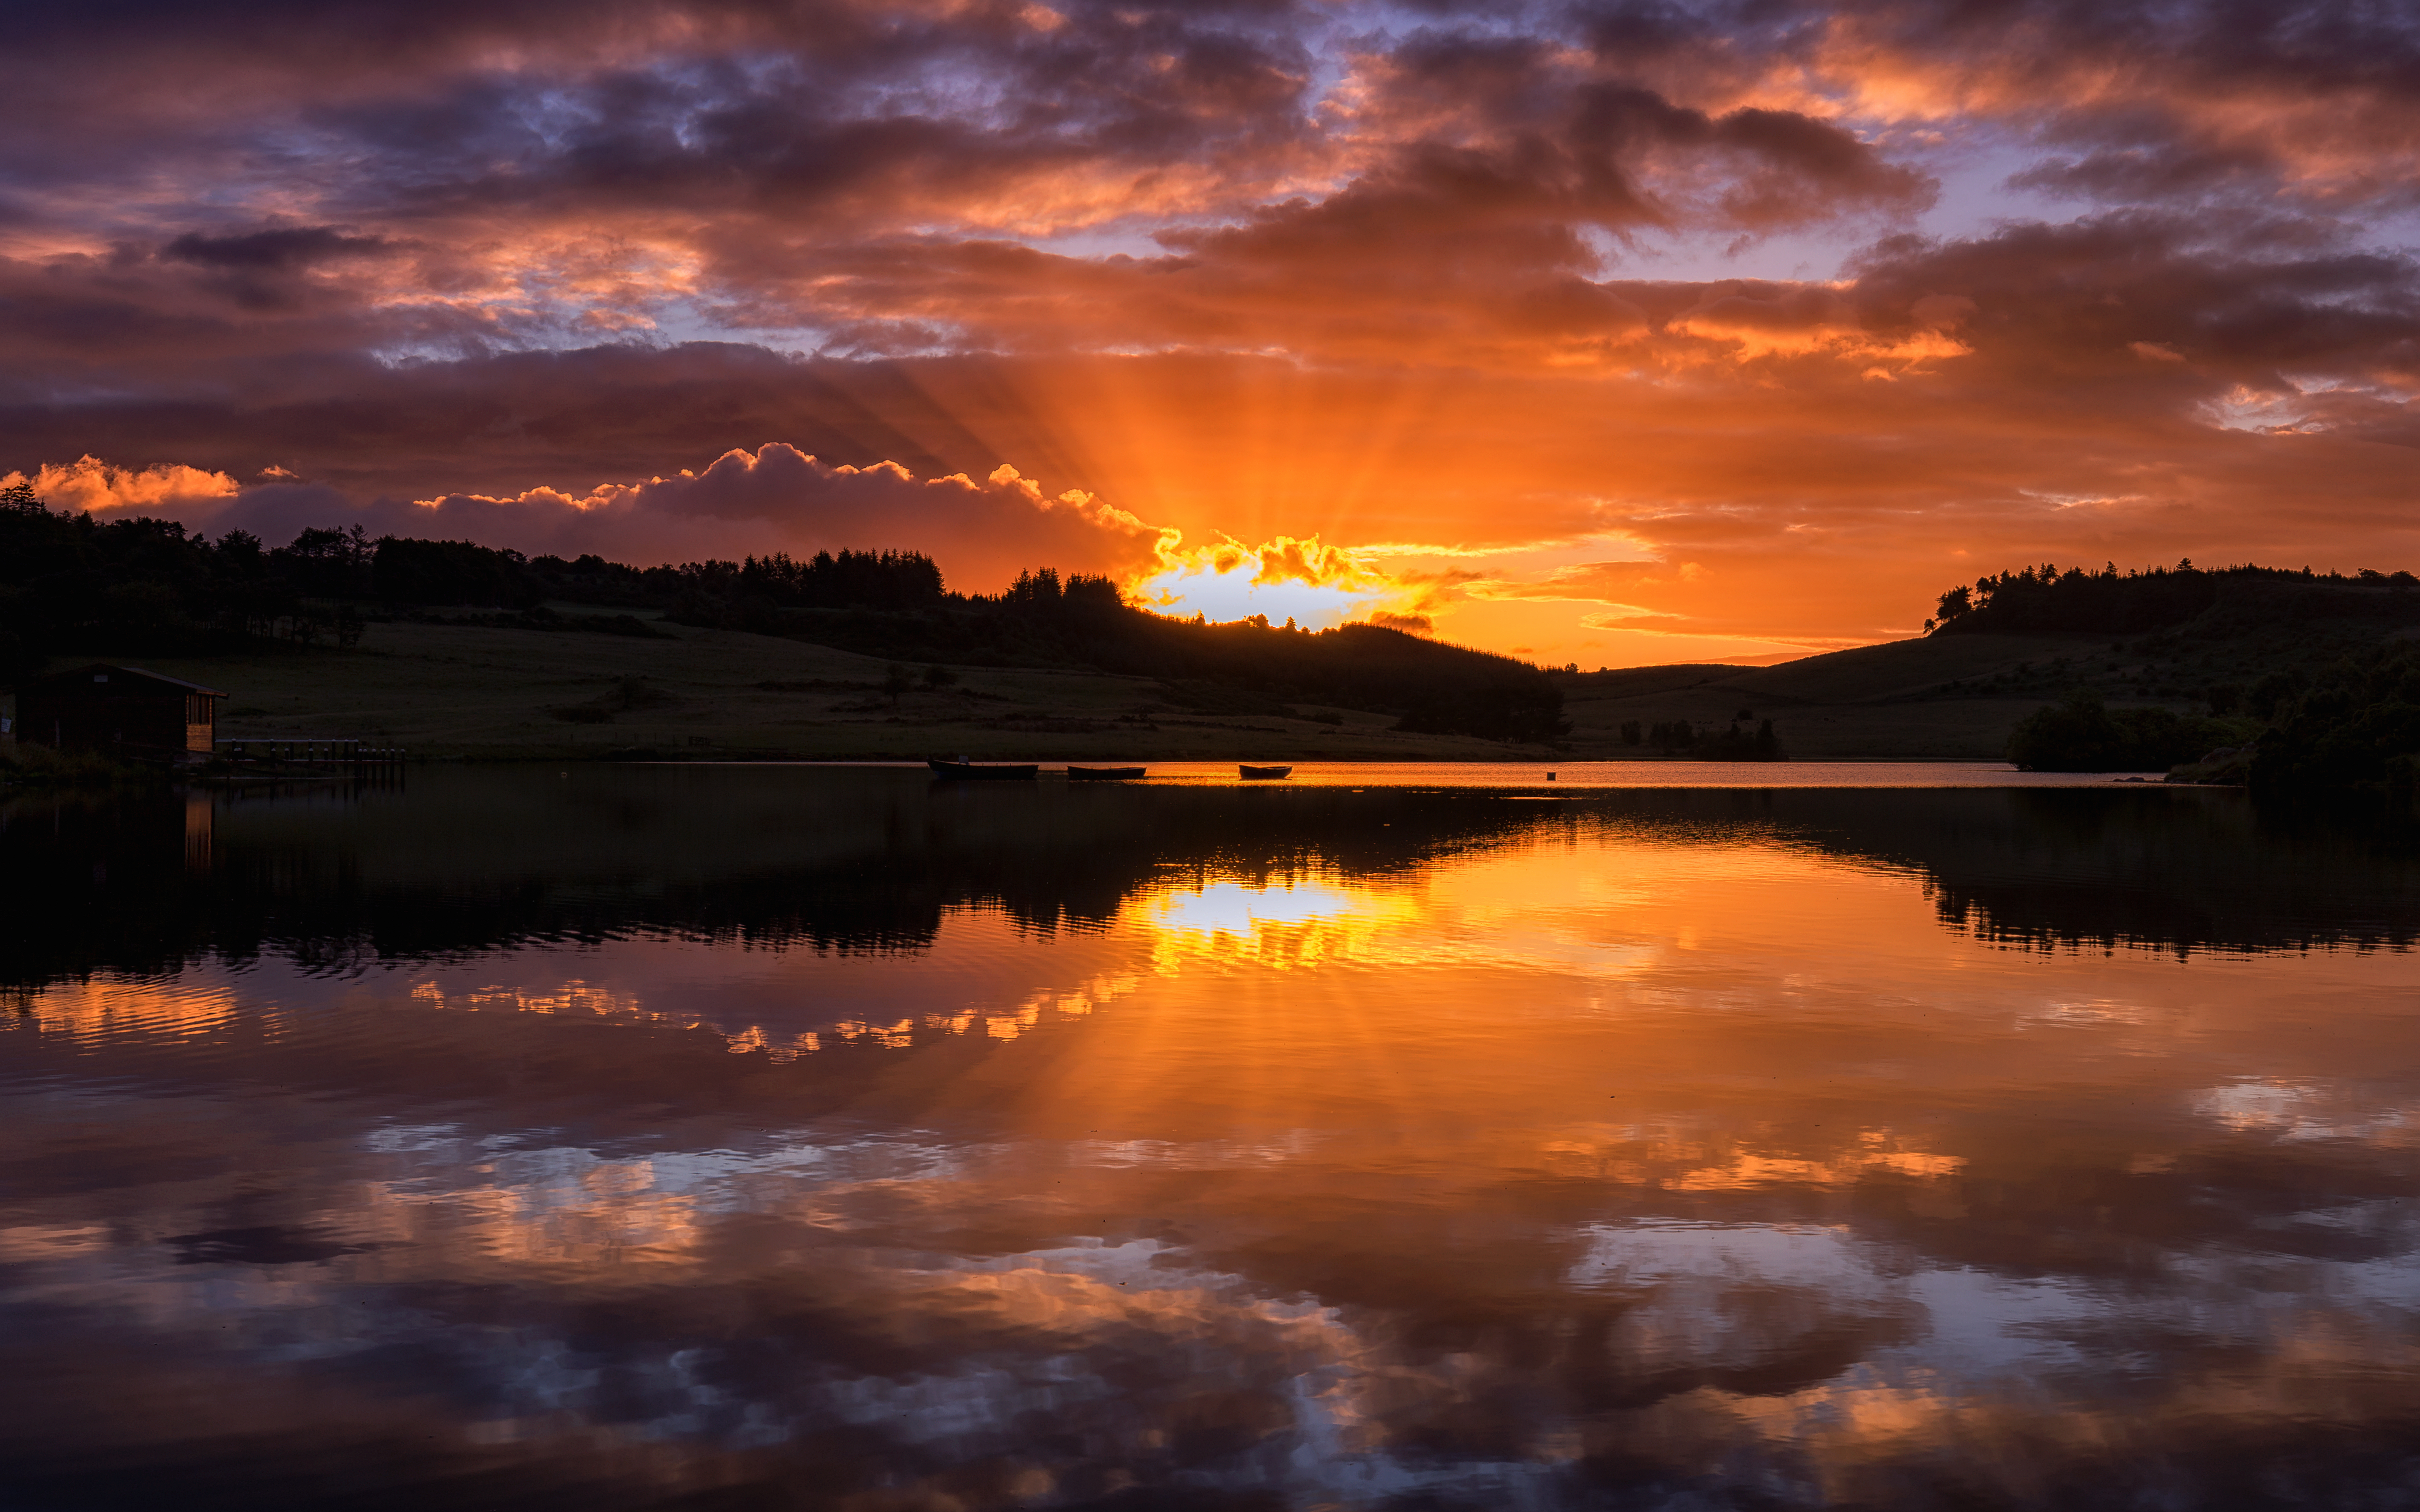
landscape, nature, cloud, sky, sun, sunrise, sunset, sunlight, morning, lake, dawn, atmosphere, dusk, evening, reflection, canon6d, scotland, loch, ef1635mmf4lisusm, renfrewshire, knappsloch, kilmacolm, afterglow, atmospheric phenomenon, red sky at morning